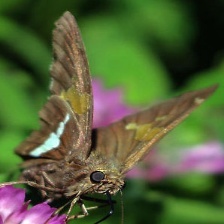
Species: SILVER SPOT SKIPPER